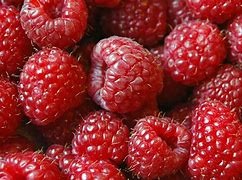
Label: raspberry